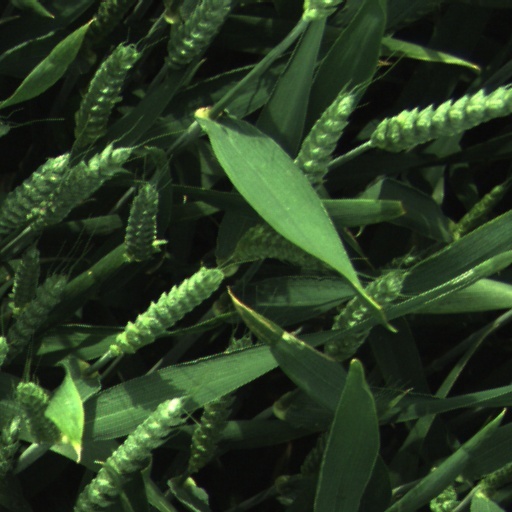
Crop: wheat